Lunch at the Restaurant Fournaise

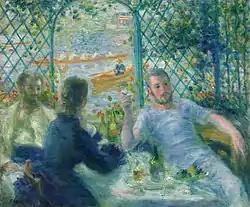
"Lunch at the Restaurant Fournaise (The Rowers’ Lunch)"

Lunch at the Restaurant Fournaise, also known as The Rowers' Lunch, Déjeuner chez Fournaise, or Déjeuner au Restaurant Fournaise, is a 1875-1879 painting by Pierre-Auguste Renoir. It portrays three people having lunch at the Maison Fournaise located on the Île des Impressionnistes in the River Seine at Chatou, west of Paris. A rower and a coxed four are portrayed outside the restaurant, boating on the river.